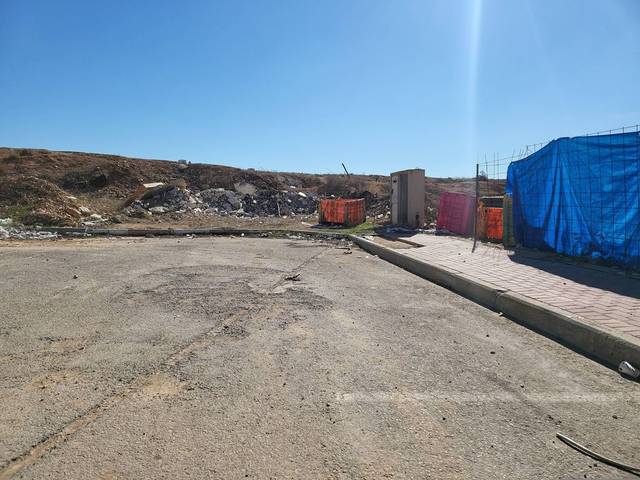
Region: Israel
Coordinates: 31.39, 34.775